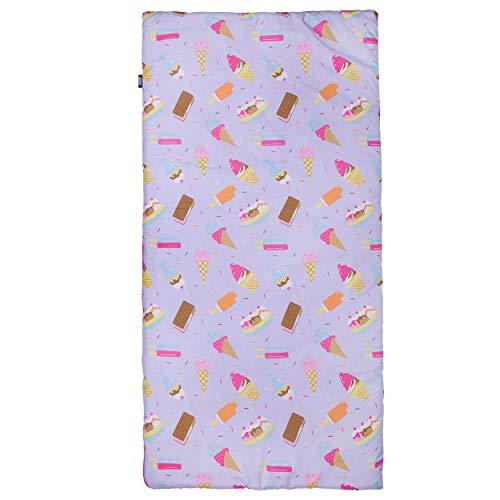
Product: Wildkin Sleeping Bag for Toddler Boys and Girls, Includes Pillow and Stuff Sack, Perfect Size for Slumber Parties, Camping, and Overnight Travel, Patterns Coordinate with Our Nap Mats and Lunch Boxes
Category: Toys & Games | Sports & Outdoor Play | Slumber Bags
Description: TRAVEL-FRIENDLY DESIGN – Sleep can happen anywhere with Wildkin’s Original Sleeping Bag Each Sleeping Bag features a roll-up design, complete with elastic storage straps, matching travel pillow, and a coordinating drawstring-close storage bag.
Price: $54.42
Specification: ProductDimensions:57x1.5x30inches|ItemWeight:3.6pounds|ShippingWeight:3.6pounds(Viewshippingratesandpolicies)|ASIN:B07R6Y7D6V|Itemmodelnumber:17707|Manufacturerrecommendedage:5-12years